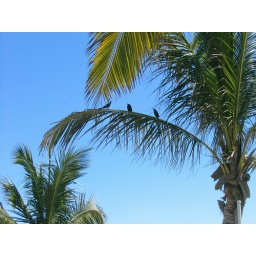
just three birds sitting on a palm tree leaf in Mexico